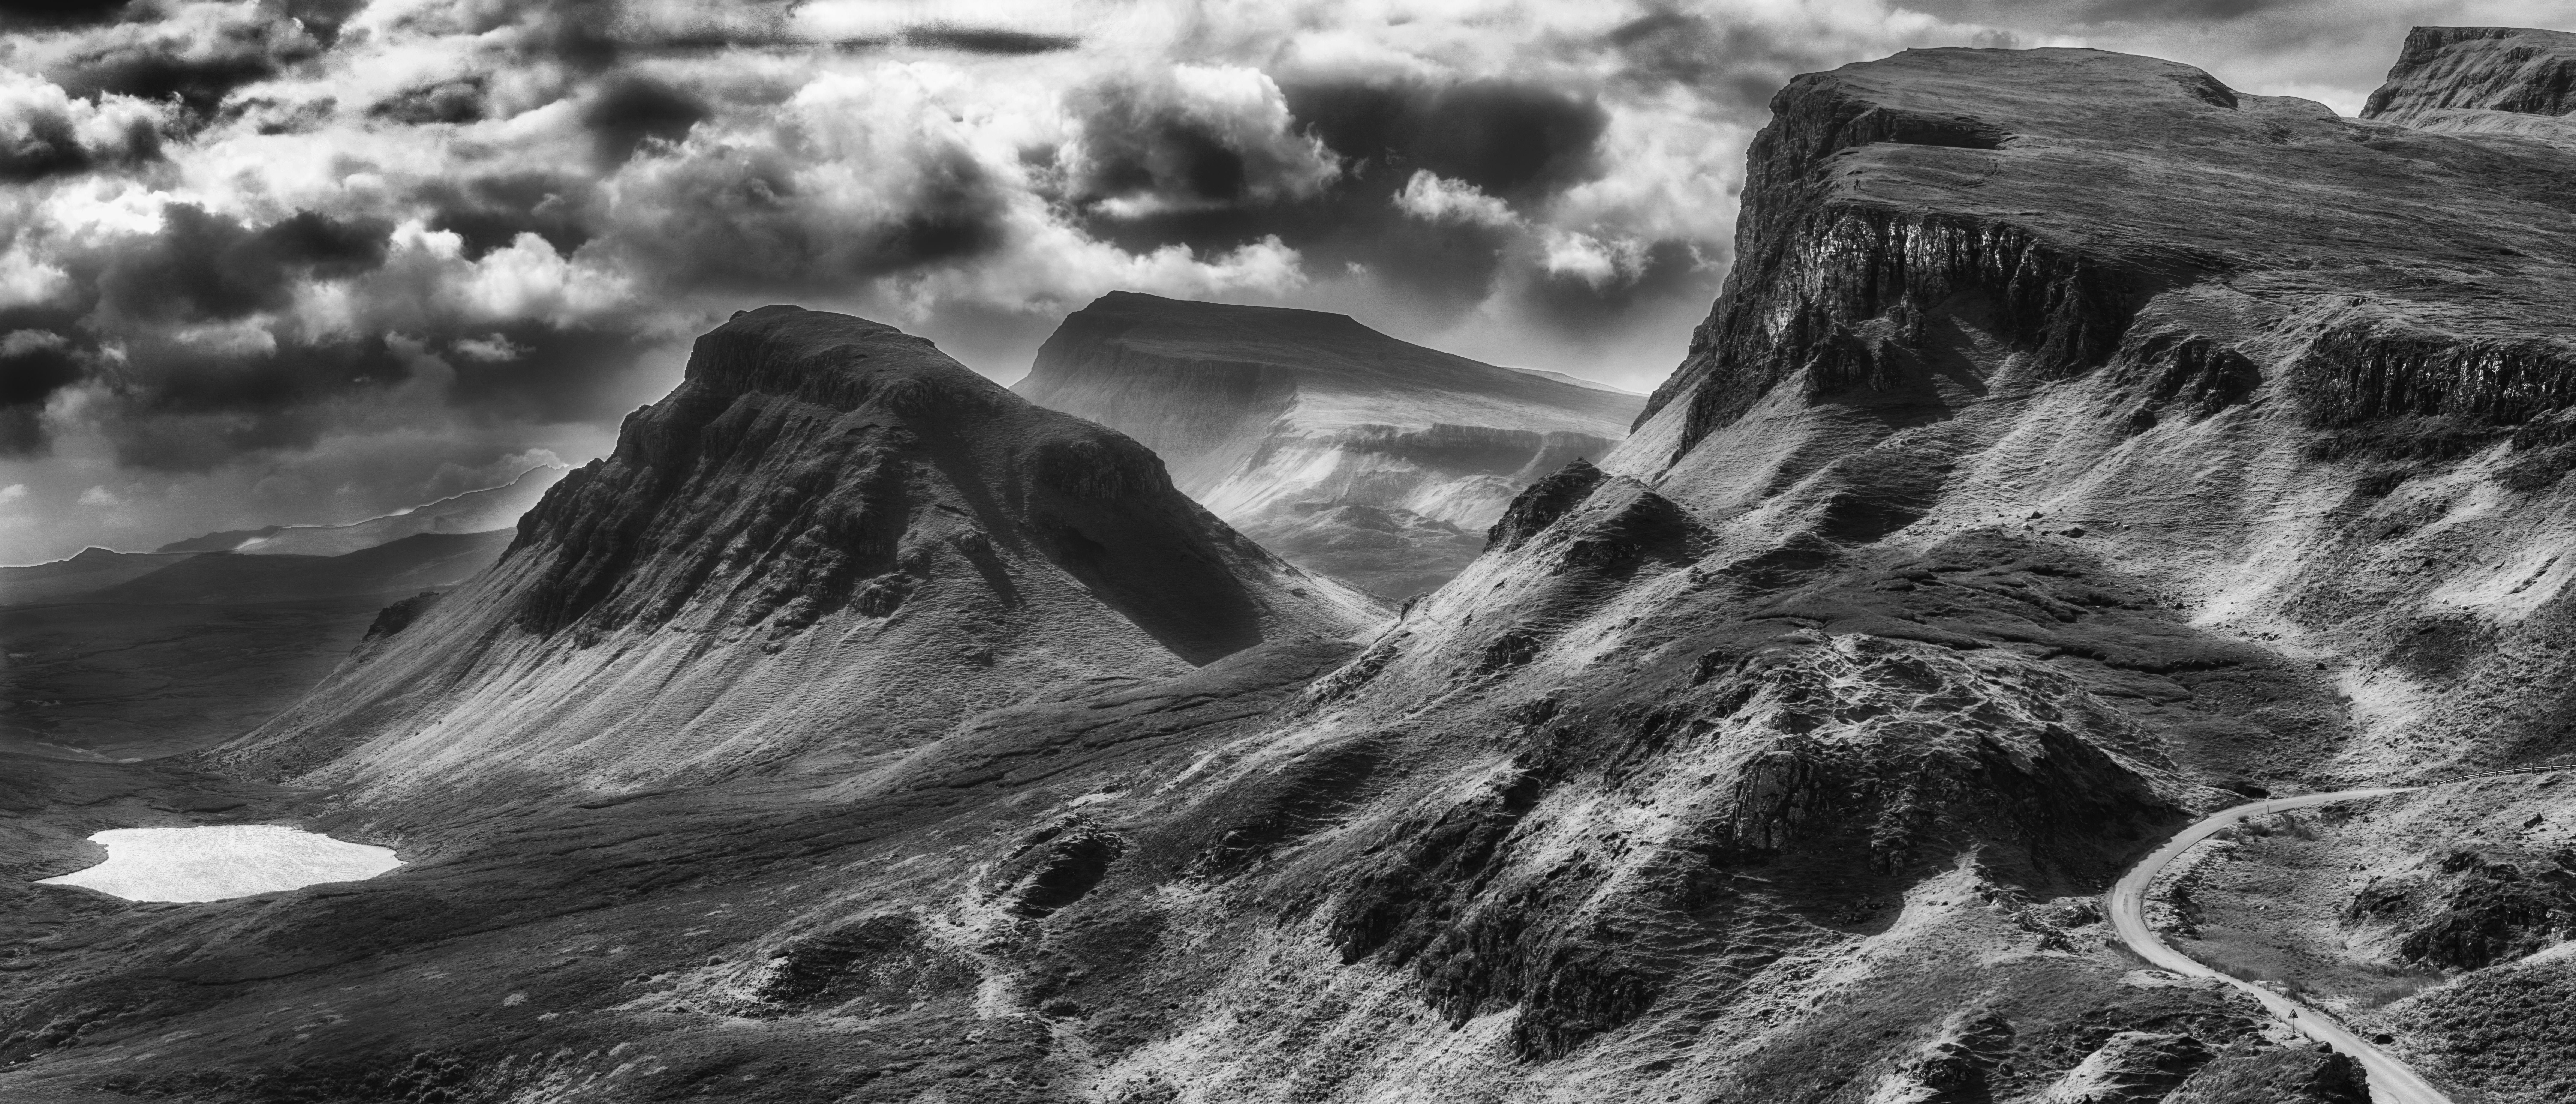
sea, coast, nature, rock, ocean, cloud, black and white, photography, wave, monochrome, terrain, cool image, mountains, scotland, i, highlands, skye, westhighlands, isleofskye, quiraing, thequiraing, monochrome photography, atmospheric phenomenon, geological phenomenon, wind wave